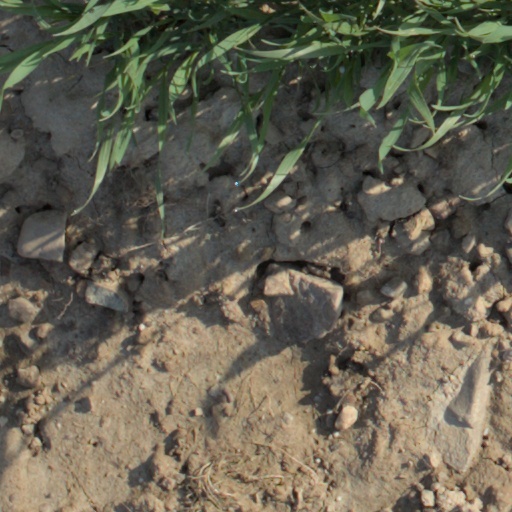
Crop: wheat